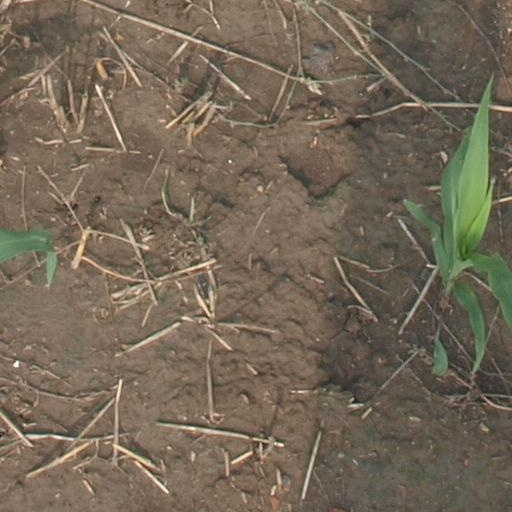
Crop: maize; corn